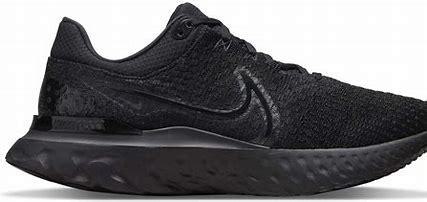
Brand: Nike
Model: React Infinity Run Flyknit 3